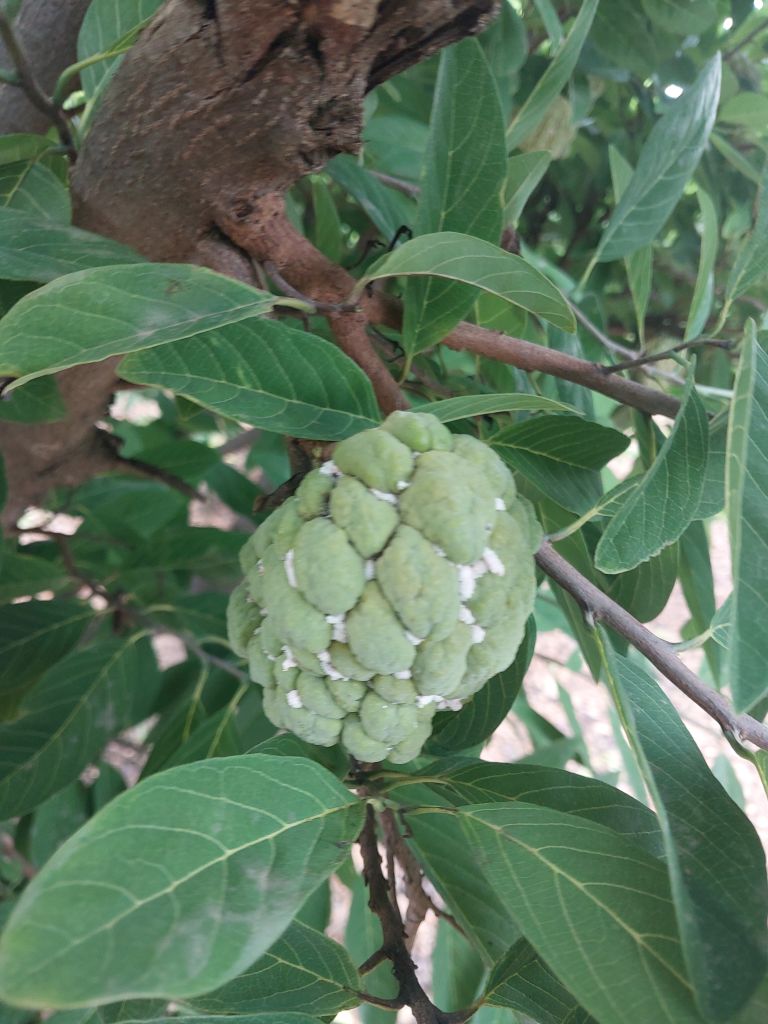
Disease label: Mealy Bug